Sasabe Station

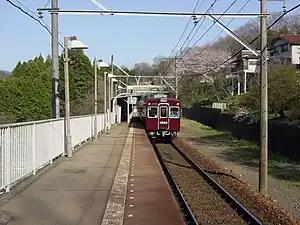
Sasabe Station, April, 2010

is a passenger railway station located in the city of Kawanishi, Hyōgo Prefecture, Japan. It is operated by the private transportation company Nose Electric Railway.